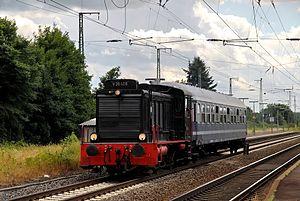
"La WR 360 C 14 est une série de locomotives diesel de manœuvre de la Wehrmacht de la première génération. WR 360 C 14 signifie ""Wehrmachtslokomotive Regelspur 360 PS, Achsfolge C, Achslast 14"".